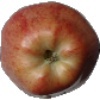
Label: Apple Red 1